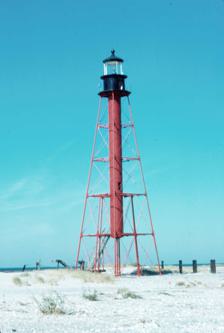
Building: Chandeleur Island Light
Country: Unknown
Year built: 1848
Lighthouse in Louisiana, US Lighthouse Chandeleur Island Light c. 1986 Location Chandeleur Islands , Gulf of Mexico , Louisiana Coordinates 30°2′50″N 88°52′41″W / 30.04722°N 88.87806°W / 30.04722; -88.87806 Tower Constructed 1848 Foundation Pile Construction Iron Automated 1966 Shape Skeletal with cylinder Markings Brown with black lantern Heritage National Register of Historic Places listed place Fog signal none Light First lit 1896 (most recent tower) Deactivated destroyed by Katrina, 2005 Focal height 102 feet (31 m) Lens 3rd order Fresnel lens Characteristic various, most recent: Flashing white Chandeleur Light U.S. National Register of Historic Places Nearest city New Orleans, Louisiana Area 0.1 acres (0.040 ha) Built 1896 Architectural style Lighthouse Tower NRHP reference No. 86001404 Added to NRHP June 25, 1986 The Chandeleur Island Light was a lighthouse established in 1848 near the northern end of the Chandeleur Islands in the Gulf of Mexico , off the east coast of Louisiana . Hurricane Katrina destroyed the light in 2005. History The first light was finished in 1848 with nine lamps in 21 inches (530 mm) reflectors about 55 feet (17 m) above the base. The tower and the keeper's house were destroyed by a hurricane in August 1852. A second, brick, tower was in operation by 1855, with a focal plane of 50 feet (15 m). By 1865 it had a 4th order Fresnel lens . This tower was the only building on the site that survived the hurricane of October 1, 1893, but it was badly damaged and was taken down. Congress appropriated $35,000 for its replacement. A new, iron skeleton tower with a 3rd order Fresnel lens (focal plane 102 feet (31 m)) was erected in its place in 1895. The light figured in a case before the United States Supreme Court . After a barge carrying fertilizer ran aground, it was determined that the Coast Guard had been negligent in maintaining the proper operation of the light. The Court held that the United States was liable. The light was added to the National Register of Historic Places in 1986 as Chandeleur Light . Erosion eventually left the tower standing alone in the water, with the last auxiliary building, a keeper's house, destroyed by Hurricane Camille in 1969. The tower was utterly destroyed by Hurricane Katrina in 2005, so that a visit by a research vessel the following spring found no trace of it. Gallery The 1856 brick tower The light in 1960. Note how much more land there is than in 1971. 1971 References